157th Fighter Squadron

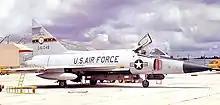
157th Fighter-Interceptor Squadron Convair F-102A Delta Dagger, AF Ser. No. 56-1048, 1973.

Shortly afterwards Air Defense Command upgraded the new 169th FIG to the all-weather/day-night F-86L Sabre Interceptor aircraft.